History of British Airways

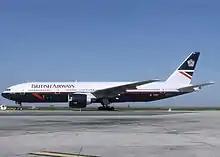
British Airways Boeing 777-200 in Landor livery in 1996

During the 1990s, British Airways became the world's most profitable airline under the slogan "The World's Favourite Airline". In 1992, it bought the small German domestic airline Delta Air Transport and renamed it Deutsche BA. By the time it was sold in June 2003, Deutsche BA was operating 16 and had 800 staff. British Airways also entered the French market in 1994 by purchasing a 49.9% stake in TAT European Airlines, and 70% of Air Liberté in 1997, seeking to challenge the dominance of Air France.